Movses Silikyan

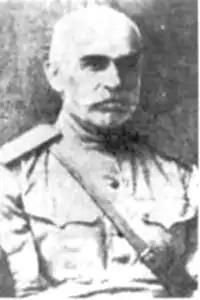
Movses Silikyan

After the October Revolution in November 1917, the Caucasus Army disintegrated. Soviet Russia signed the Armistice of Erzincan with the Ottoman Empire in December 1917, and virtually all Russian forces had left the Caucasus front by the end of the year, leaving only badly outnumbered Armenian forces to defend the frontline against the Ottomans. Silikyan was in Van until January 1918, when he was called to Tiflis by the Armenian National Council and appointed commander of the 2nd Armenian Infantry Division by General Nazarbekyan.